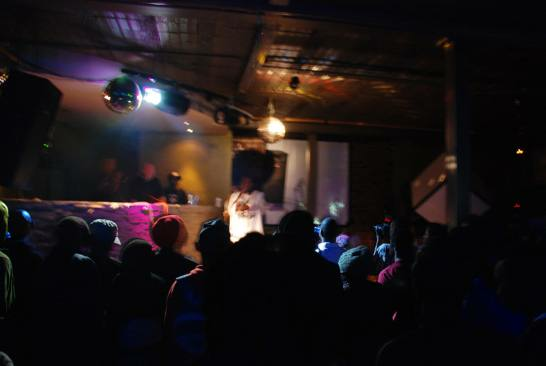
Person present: Yes